Second Army (Hungary)

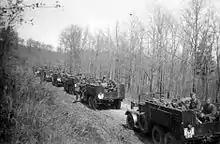
A convoy of Hungarian troops in Russia in 1942

The Hungarian Second Army ("Második Magyar Hadsereg") was one of three field armies raised by the Kingdom of Hungary which saw action during World War II. All three armies were formed on March 1, 1940. The Second Army was the best-equipped Hungarian formation at the beginning of the war, but was virtually eliminated as an effective fighting unit by overwhelming Soviet force during the Battle of Stalingrad, suffering 84% casualties. Towards the end of the war, a reformed Second Army fought more successfully at the Battle of Debrecen, but, during the ensuing Siege of Budapest, it was destroyed completely and absorbed into the Hungarian Third Army.